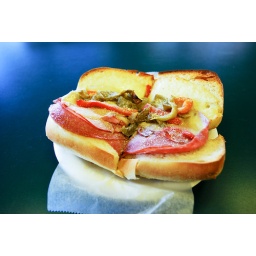
Italian sandwich from little pizza shop on the main street near the ocean.